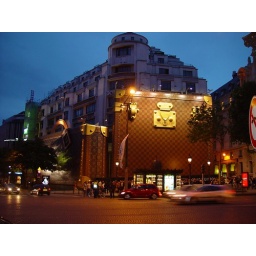
Like this pic. don't know why, just a stupid big bag in the middle of the road